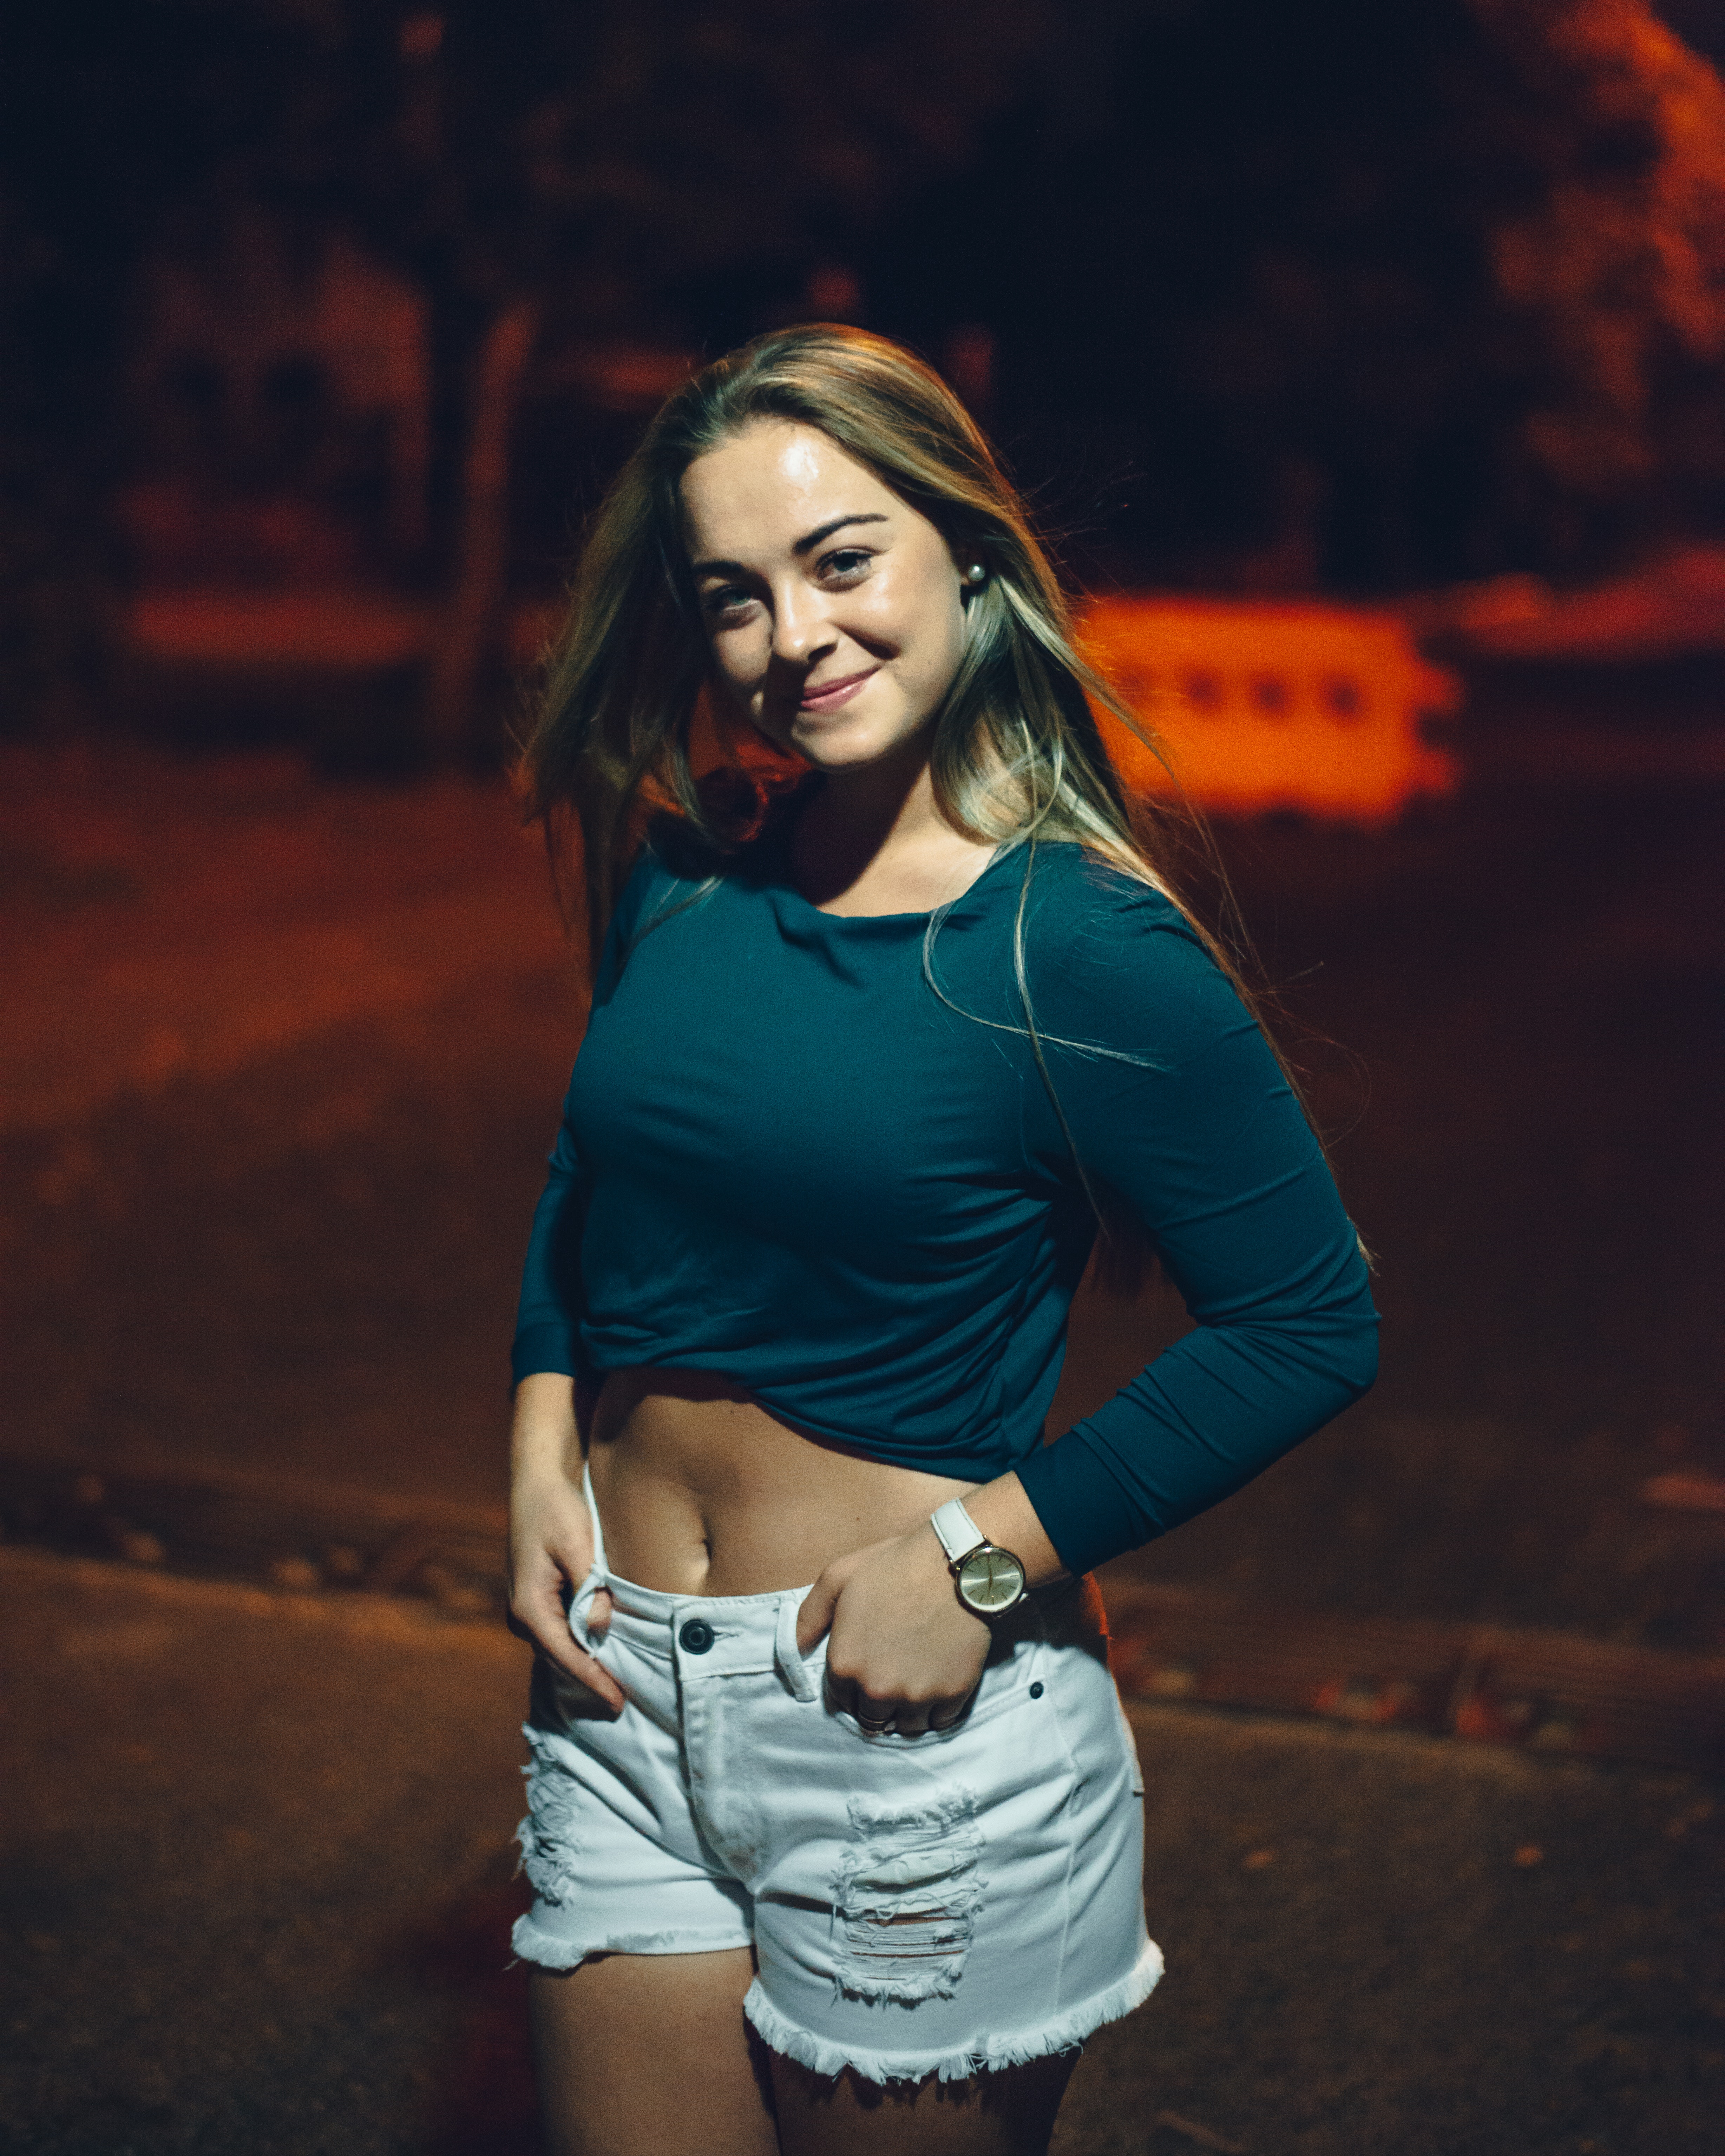
beauty, skin, photo shoot, shoulder, abdomen, cool, fashion, photography, organ, leg, model, arm, shorts, flash photography, eye, smile, joint, stomach, human body, trunk, muscle, fun, long hair, thigh, waist, brown hair, t shirt, navel, jeans, human leg, portrait photography, hip, portrait, style, top, sleeve